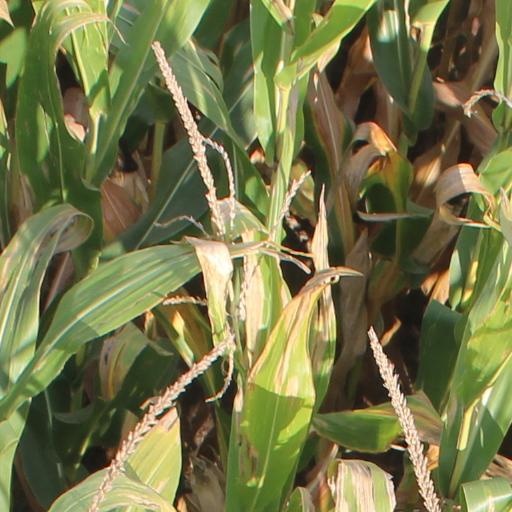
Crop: maize; corn